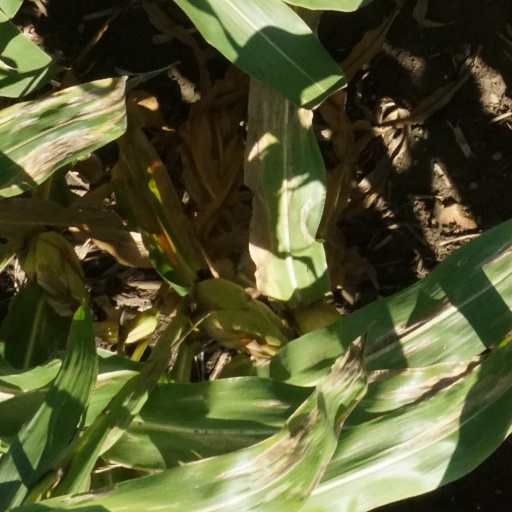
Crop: maize; corn